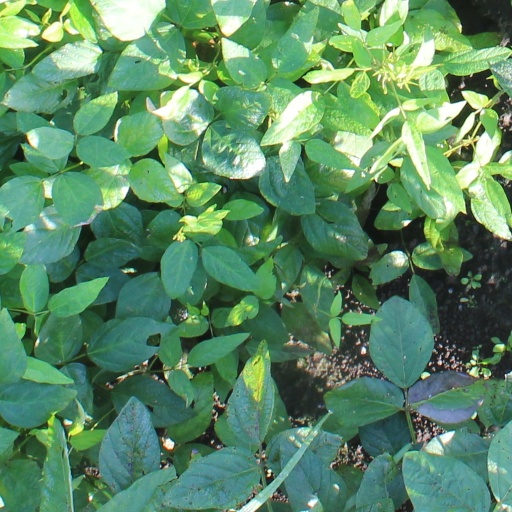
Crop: soybean